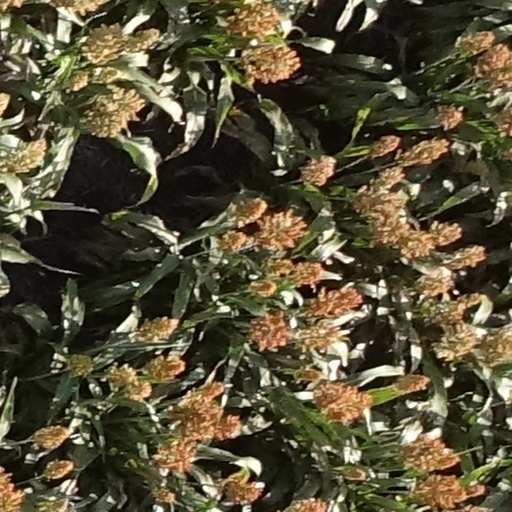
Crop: sorghum